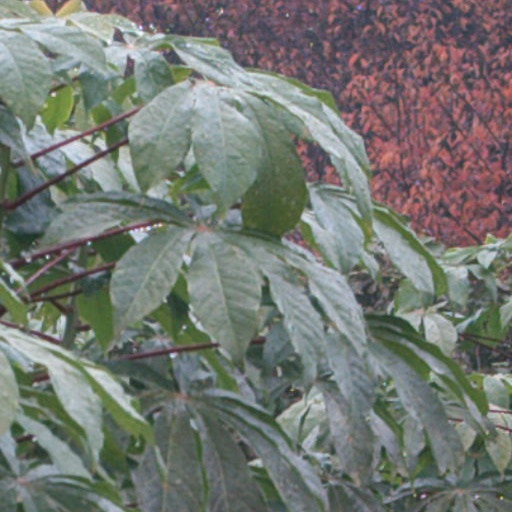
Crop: cassava